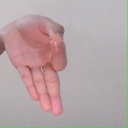
अक्षर: ज्ञ